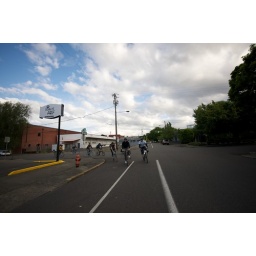
good roads and bike lanes in this part of town.